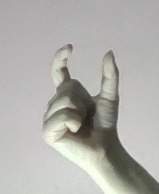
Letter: nun